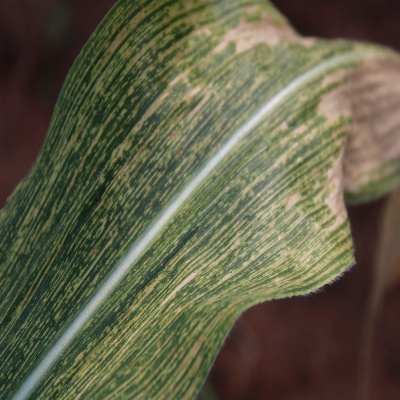
Crop: Maize
Condition: leaf blight